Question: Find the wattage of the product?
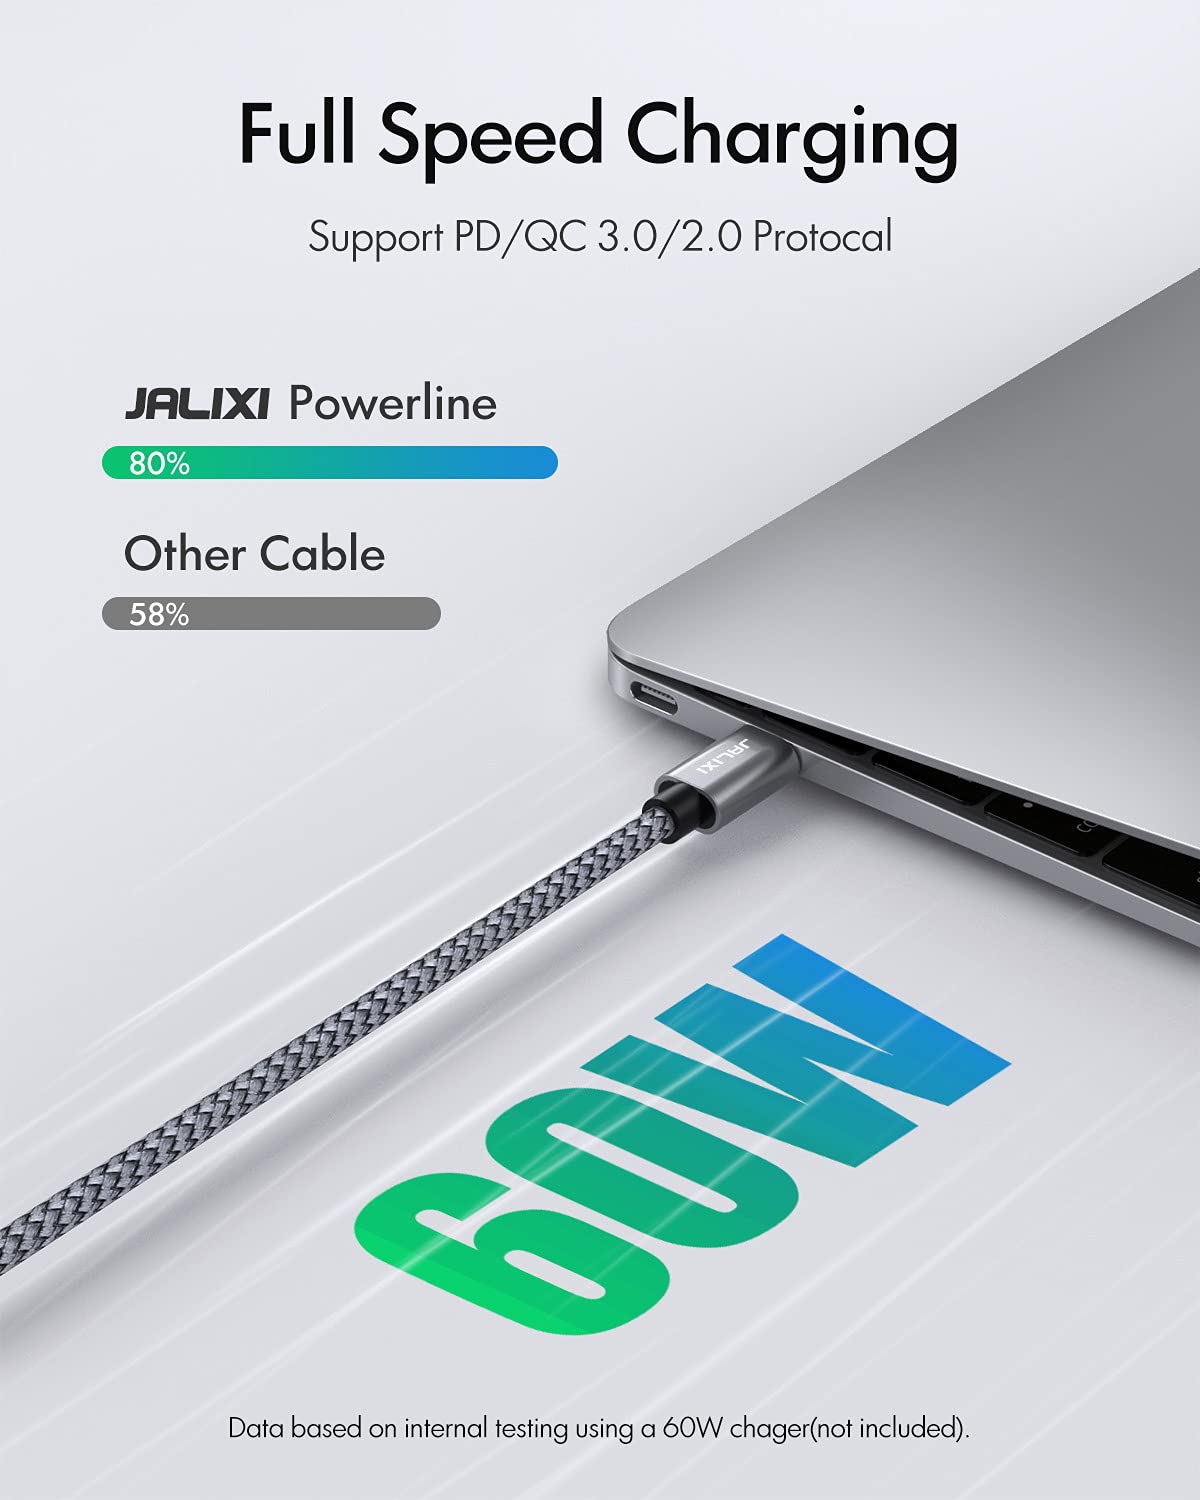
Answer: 60.0 watt